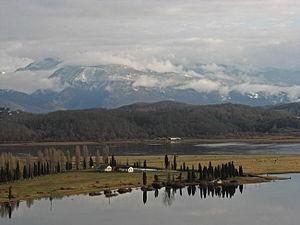
Pitsounda est une ville et une station balnéaire de la république d'Abkhazie, région séparatiste de la Géorgie. Sa population s'élevait à 7 000 habitants en 2008.
L’Abkhazie, en forme longue la République d'Abkhazie, est un État situé entre les montagnes du Caucase et les bords de la mer Noire qui a déclaré son indépendance de la Géorgie en 1992.